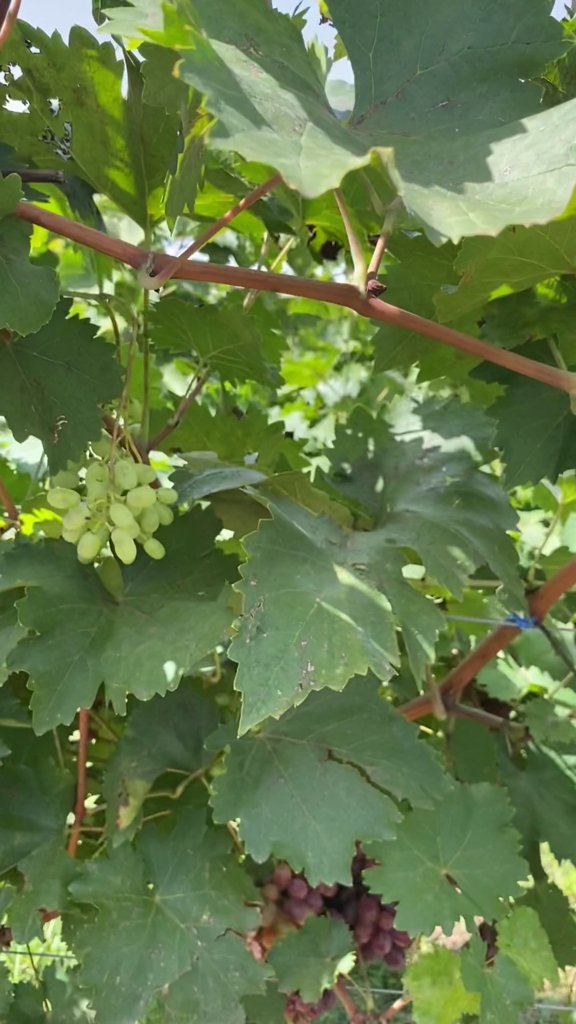
Berries visible: 46
Grape clusters: 2